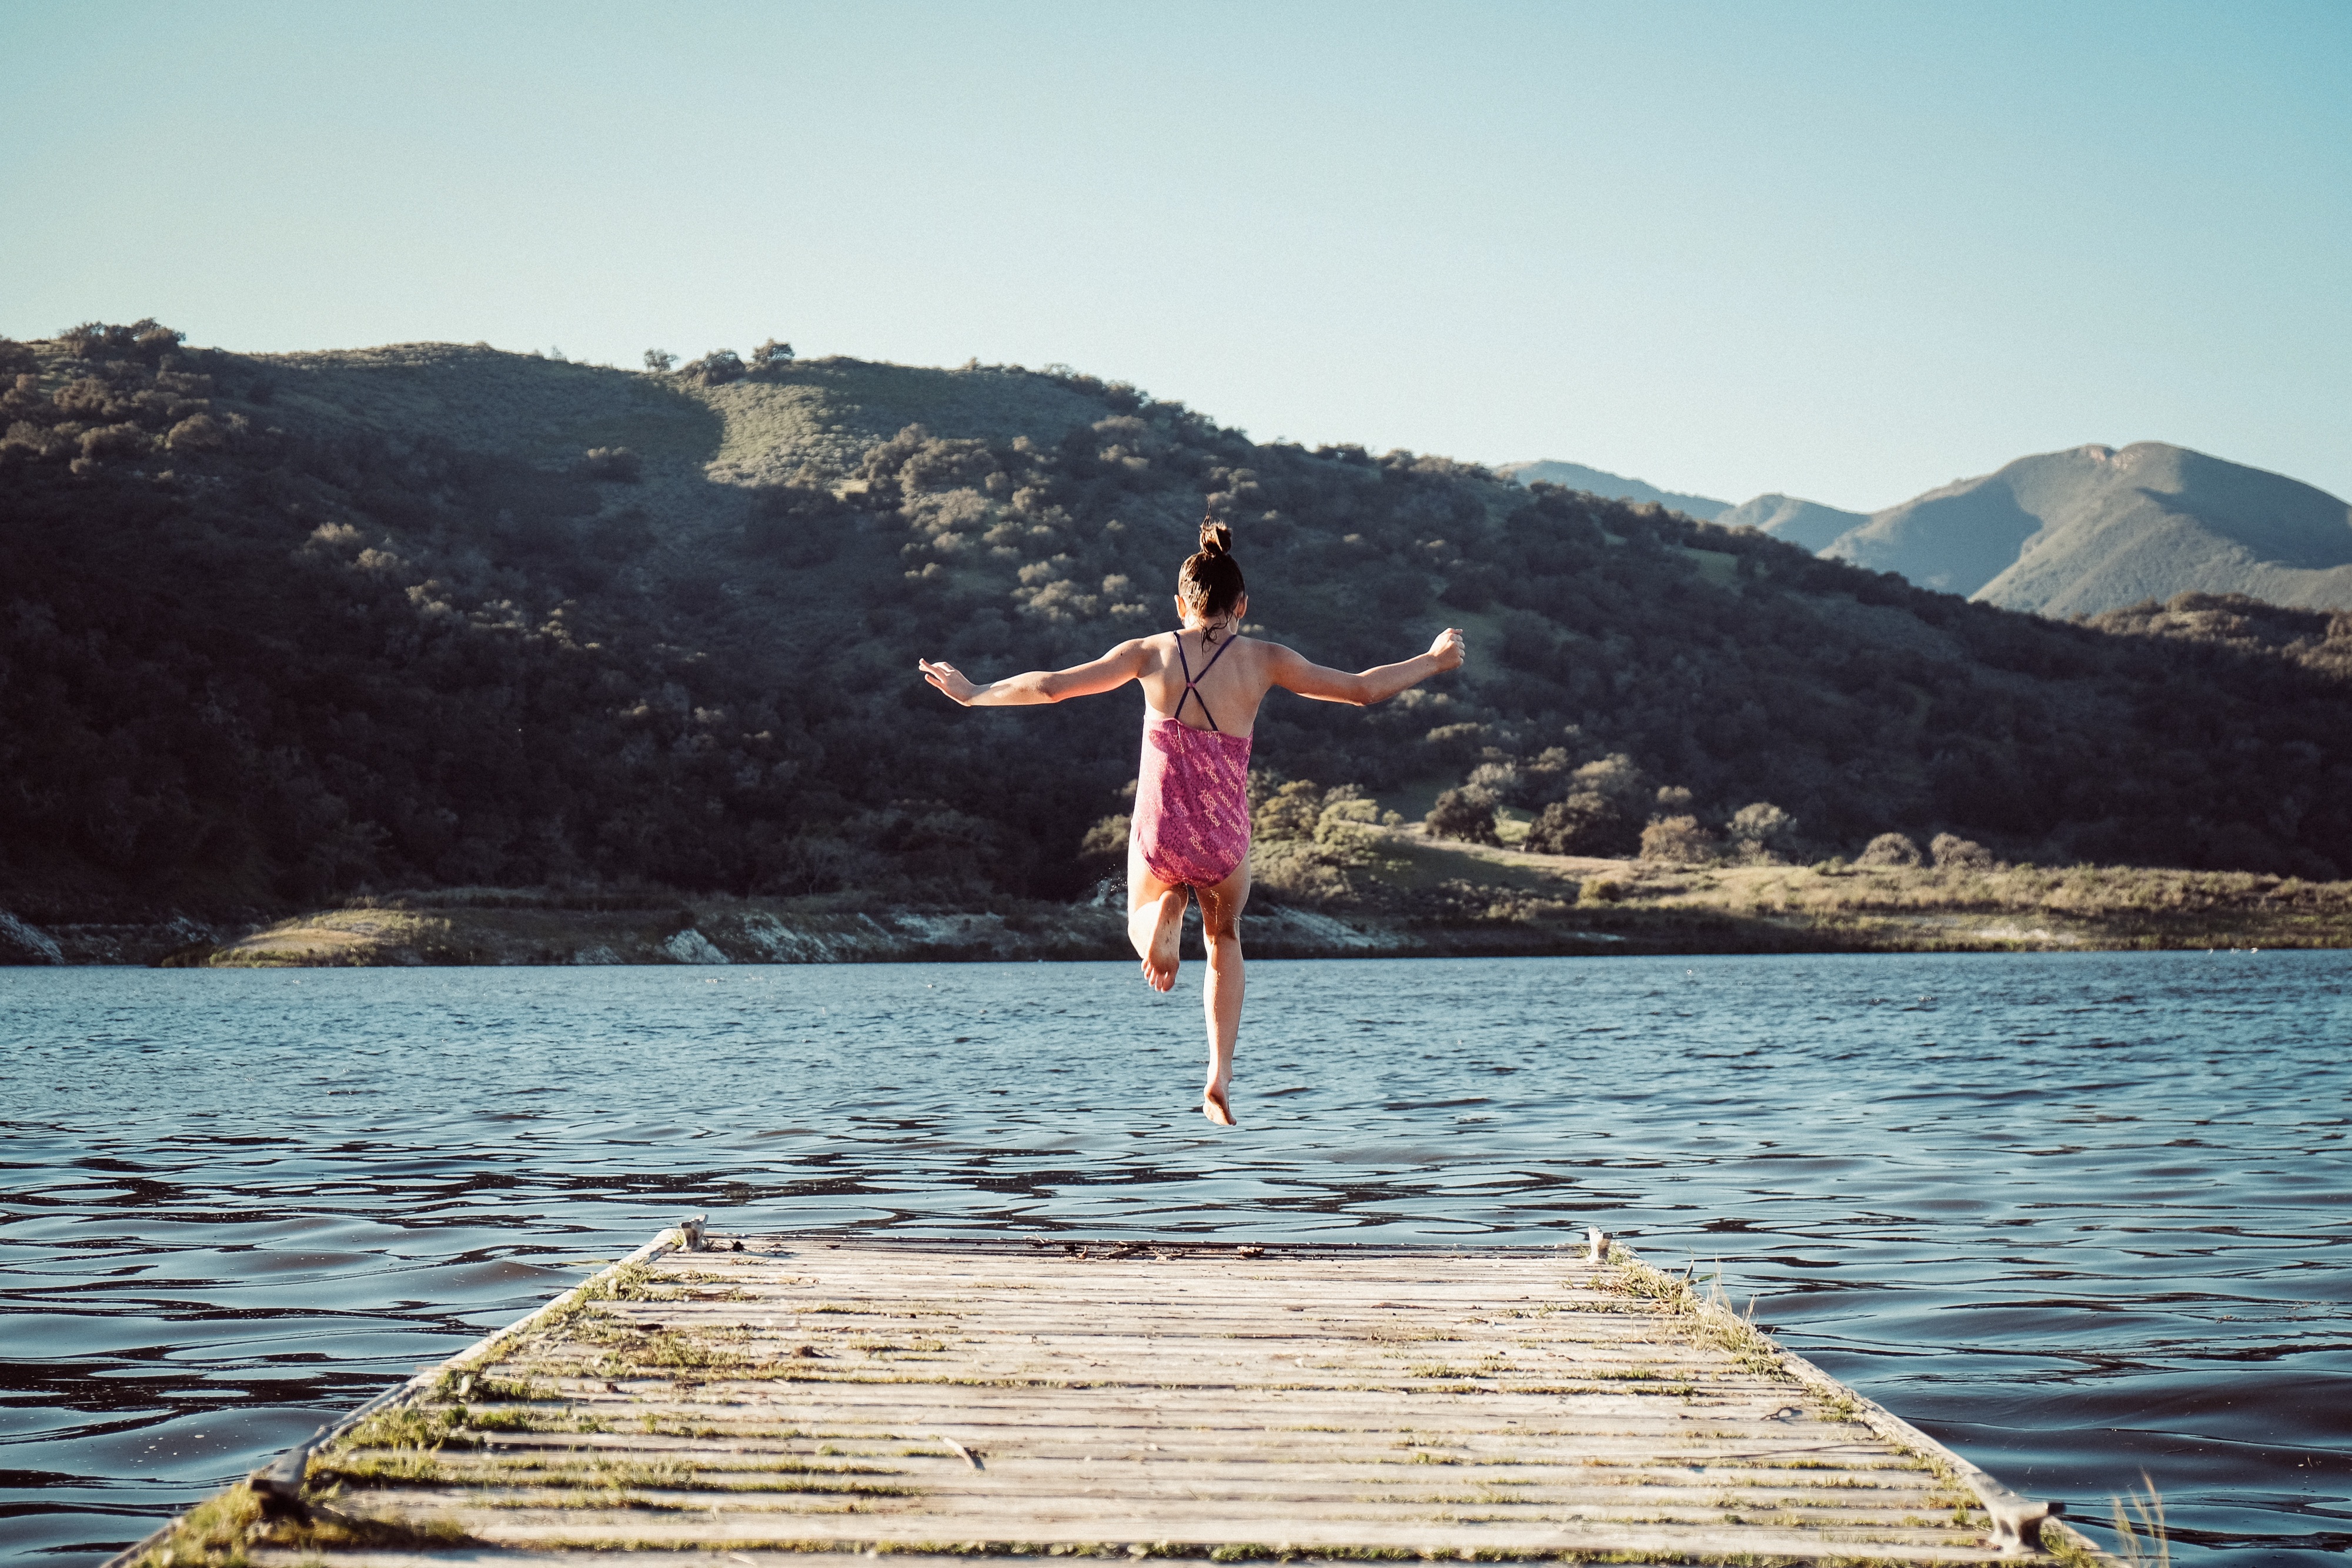
sea, dock, girl, lake, kid, jump, summer, vacation, female, carefree, spring, child, leap, lady, california, life, hills, mountains, seasons, alive, physical fitness